Tiit-Rein Viitso

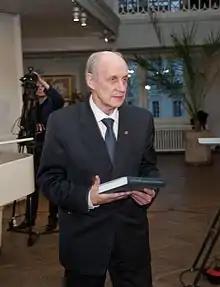
Viitso (2011)

In 1962, he graduated from Tartu State University in Estonian philology. From 1965 to 1973 he worked at Tartu State University's Computational Centre. During 1973–1993 he worked at Estonian Language Institute, and from 1986 – at Tartu State University (now, the University of Tartu).